V–IV–I turnaround

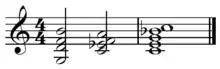
V–IV–I progression in C

In music, the V–IV–I turnaround, or blues turnaround, is one of several cadential patterns traditionally found in the twelve-bar blues, and commonly found in rock and roll.